Microcotyle algeriensis

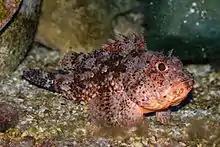
"Scorpaena notata" is the type host of "Microcotyle algeriensis"

The type-host is the small red scorpionfish "Scorpaena notata", the identification of the host was confirmed by molecular